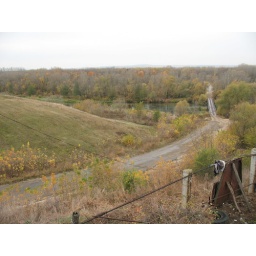
The road down to the river in Frank and the bridge across the Medveditza River.